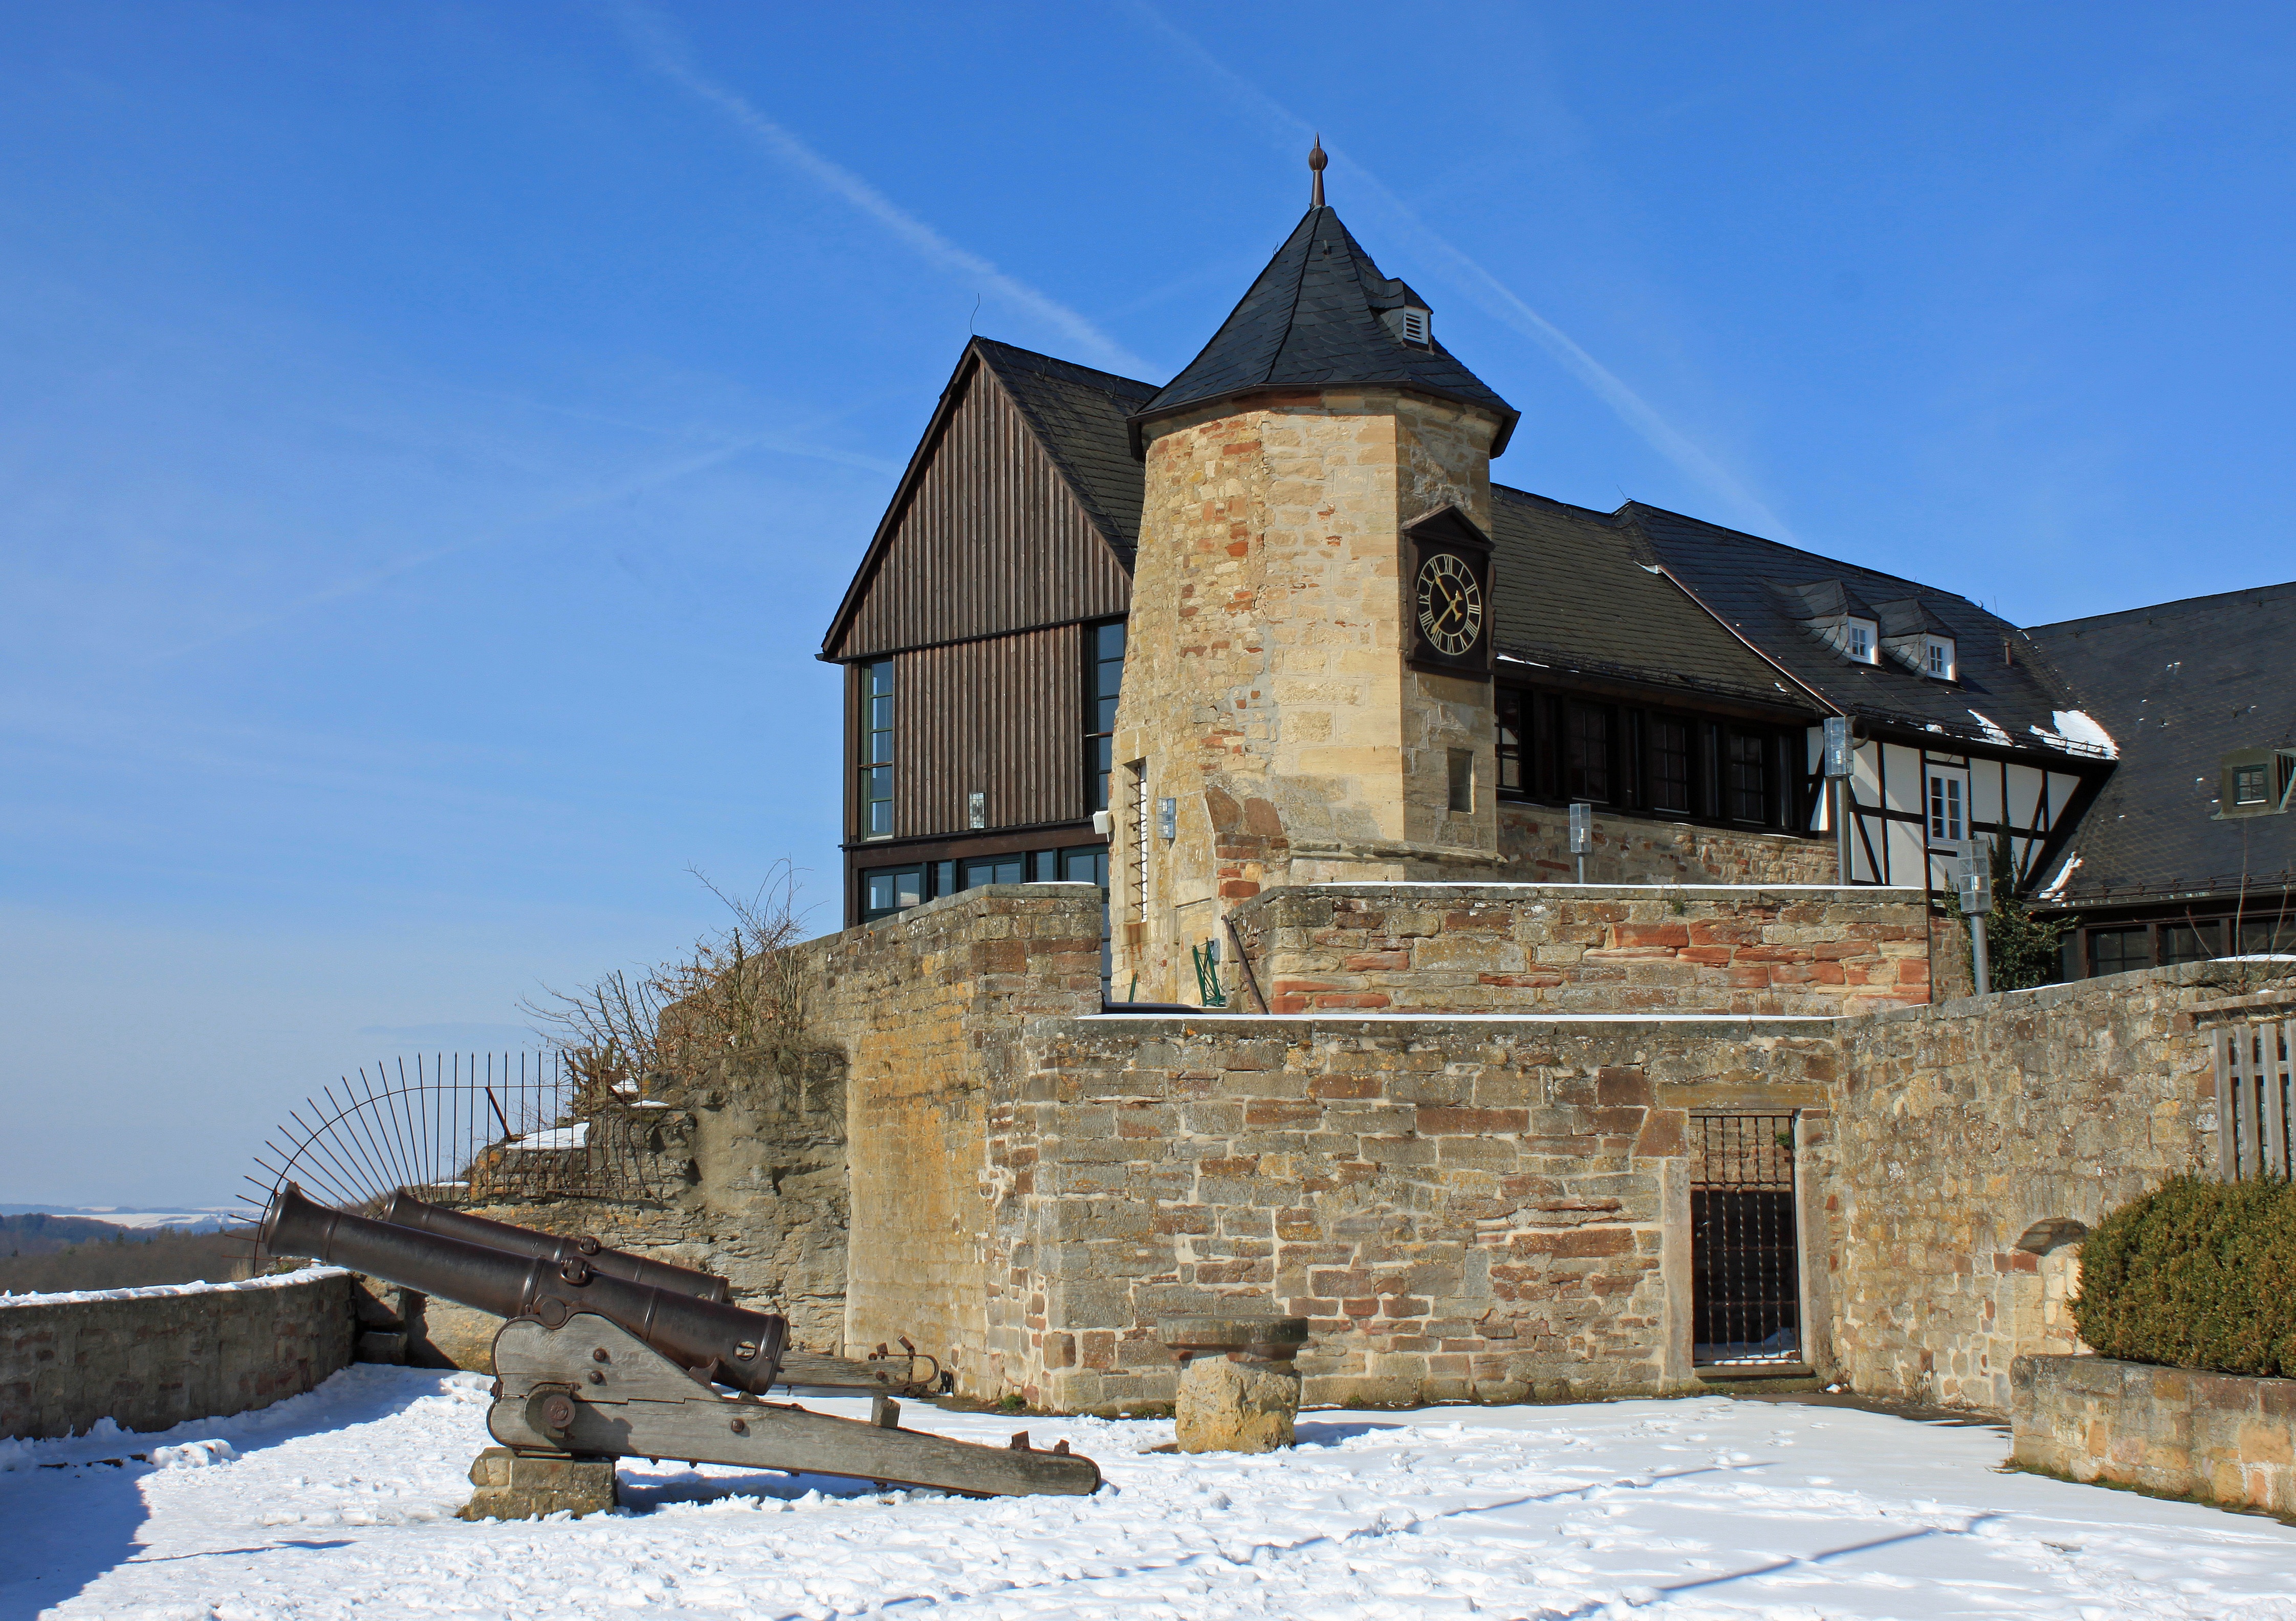
building, home, village, cottage, holiday, property, chapel, monastery, germany, estate, hesse, edersee, schloss waldeck, waldeck